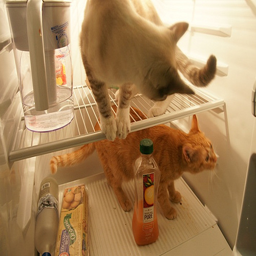
Two cats in an open refrigerator with orange juice and vodka.
The two cats are playing inside the refrigerator.
Two cats on the shelves of a refrigerator.
Two cats sitting inside of a refrigerator next to food.
a close up of two cats inside of a refrigerator